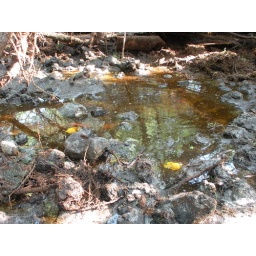
water and fish about 200 yrds from the ocean back in the kiawe...Bryn rescued them and put them back in the ocean.